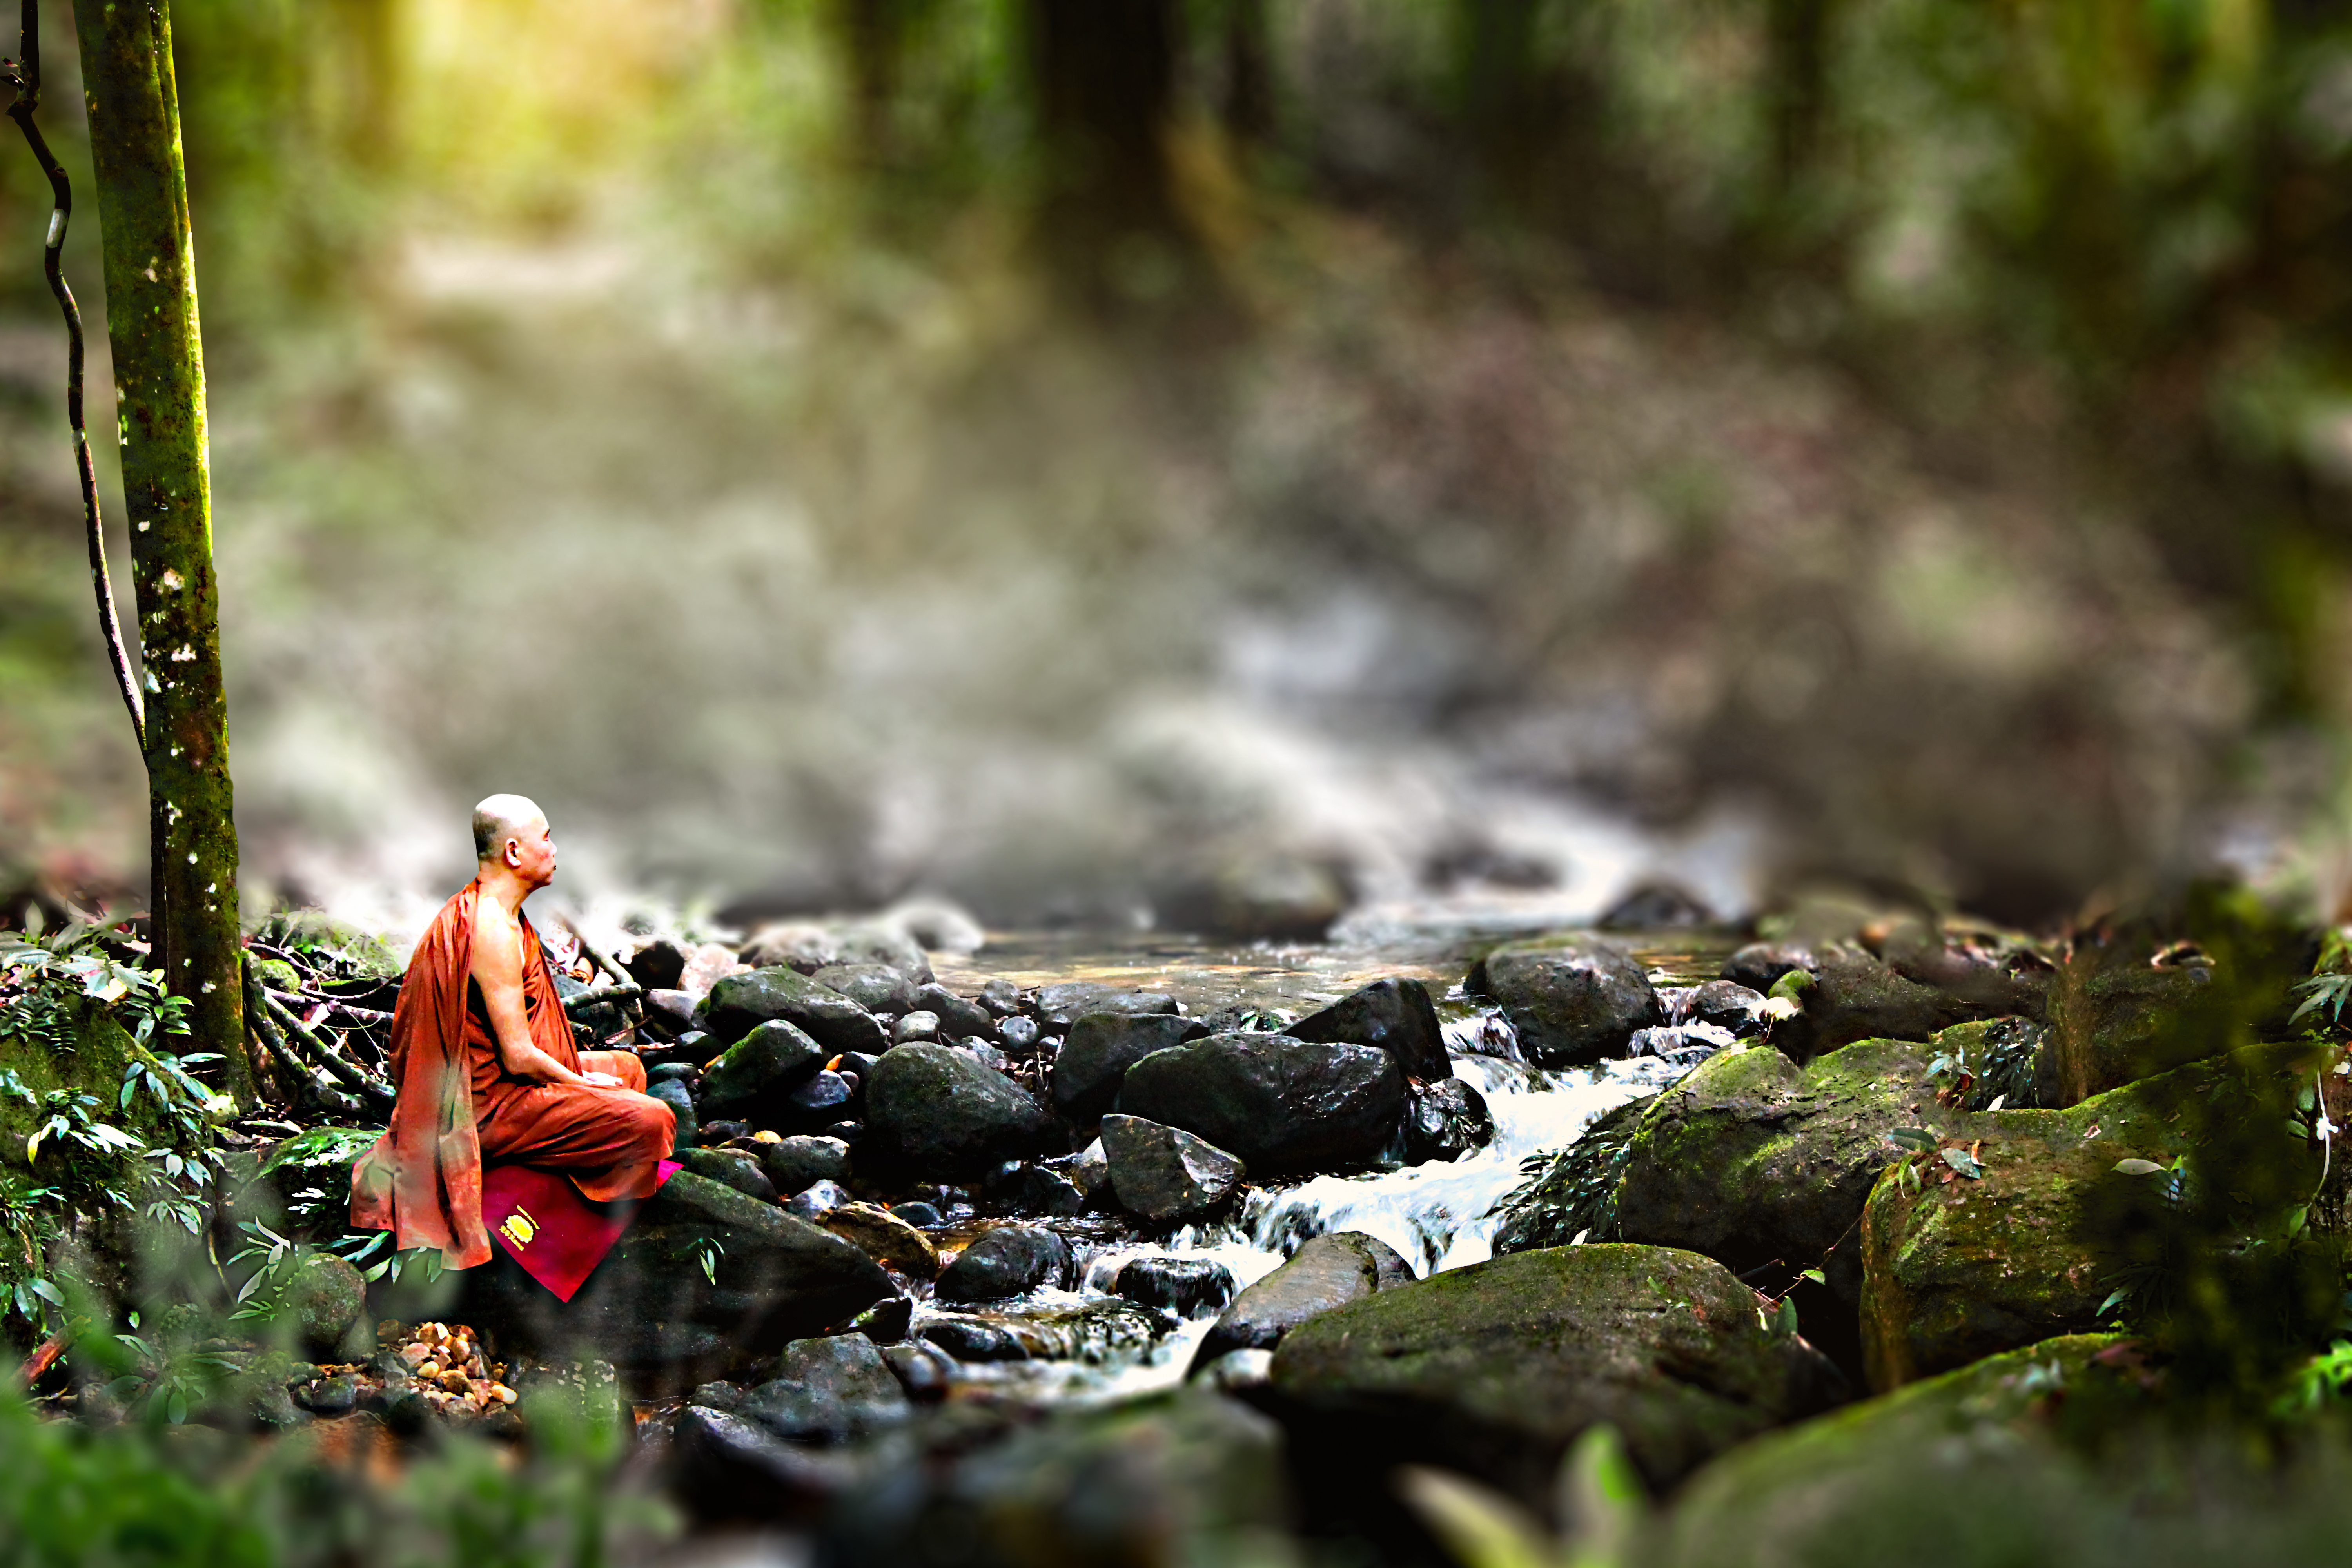
monk, buddhist, theravada buddhism, travel, outing, landscape, nature, creek, jungle, peaceful, meditation, calm, water, leaf, People in nature, natural landscape, wood, plant, terrestrial plant, fluvial landforms of streams, biome, watercourse, grass, trunk, forest, recreation, stream, woodland, deciduous, mountain river, adventure, rock, riparian zone, temperate broadleaf and mixed forest, wildlife, rapid, old growth forest, arroyo, soil, leisure, Northern hardwood forest, valdivian temperate rain forest, rainforest, vascular plant, stream bed, water feature, moss, plant stem, autumn, reflection, trail, macro photography, non vascular land plant, riparian forest, tropics